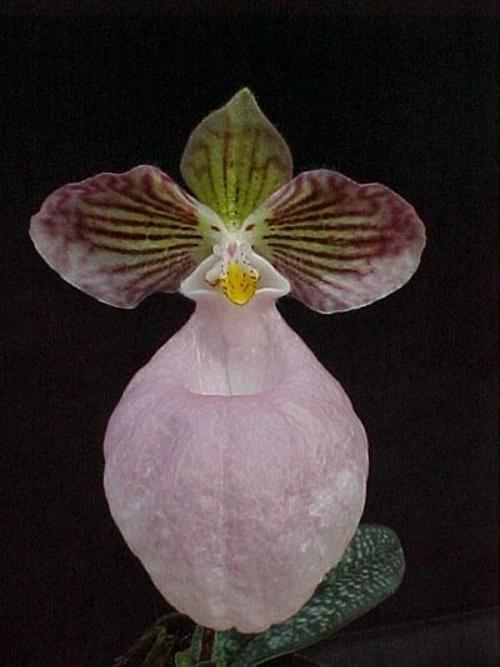
Label: hard-leaved pocket orchid